Henry (bishop of Finland)

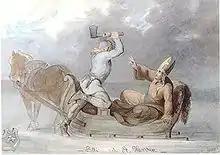
Painting of Lalli killing Henry. A romanticized drawing from the 19th century. Painting by C. A. Ekman.

According to legend, establishment of the church of Finland was entirely the work of the saint-king Eric of Sweden, assisted by the bishop from the most important diocese in the country. The first half of the legend describes how the king and the bishop ruled Sweden like 'two great lights' with feelings of 'internal love' toward each other, emphasizing the peaceful coexistence of the secular and ecclesiastical rule during a happy era when 'predatory wolves' could not hit their 'poisonous teeth against the innocent'. The reality was quite different – Eric's predecessor, Eric himself and two of his successors were all murdered almost within a decade, one of the bloodiest times for the Swedish royalty. In the 1150s, the Bishop of Uppsala was also in a bitter fight with the Bishop of Linköping over which see would become archiepiscopal. The crusade itself is described as a brief and bloodless event that was only performed to bring the "blind and evil heathen people of Finland" under Christian order.